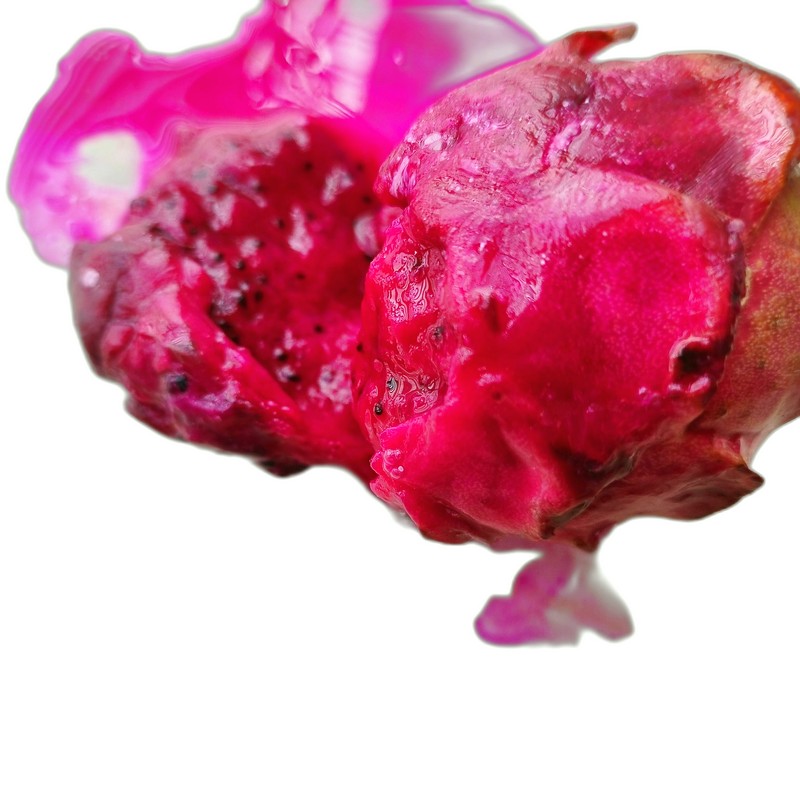
Label: Defect Dragon Fruit